Tevele Schiff

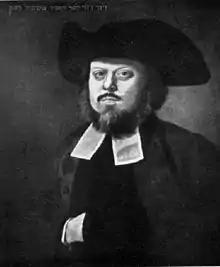

Chief Rabbi David Tevele Schiff (died 17 December 1791; or, in the Hebrew calendar, 26 Kislev 5551) was the chief rabbi of Great Britain and the rabbi of the Great Synagogue of London from 1765 until his death.